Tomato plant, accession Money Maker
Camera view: tilt-top (135 deg); turntable rotation: 150 degrees
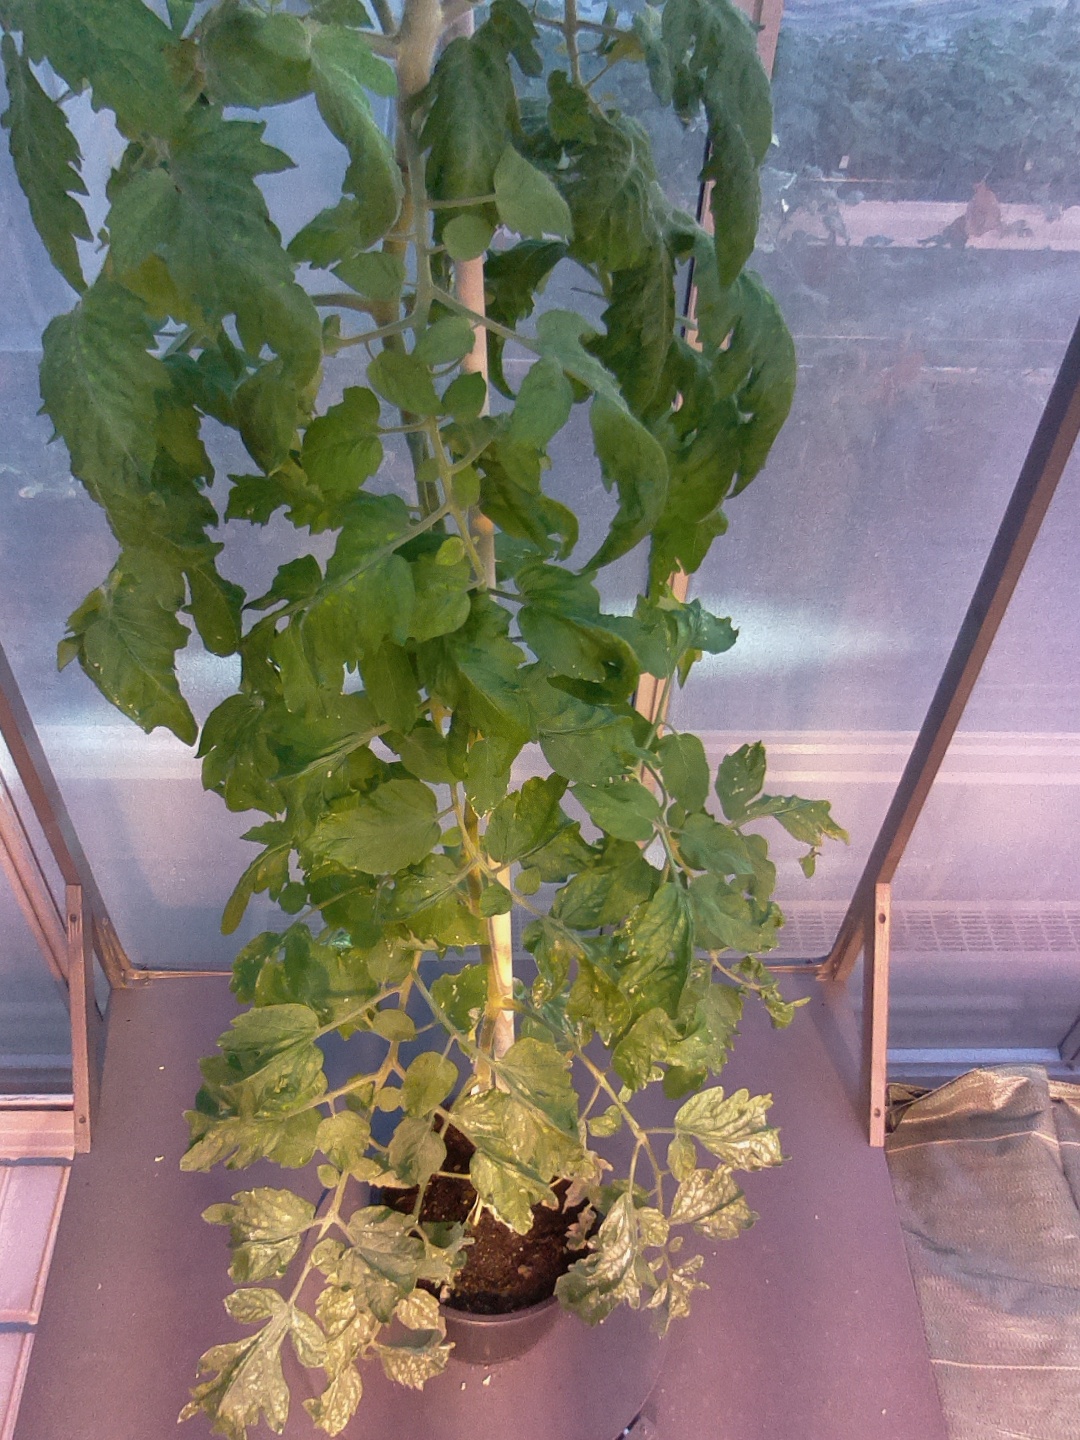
BBCH growth stage 70: Fruits at the main stem or branches visibles